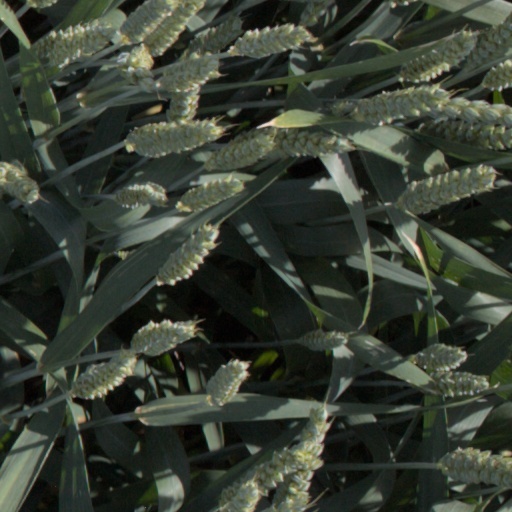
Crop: wheat